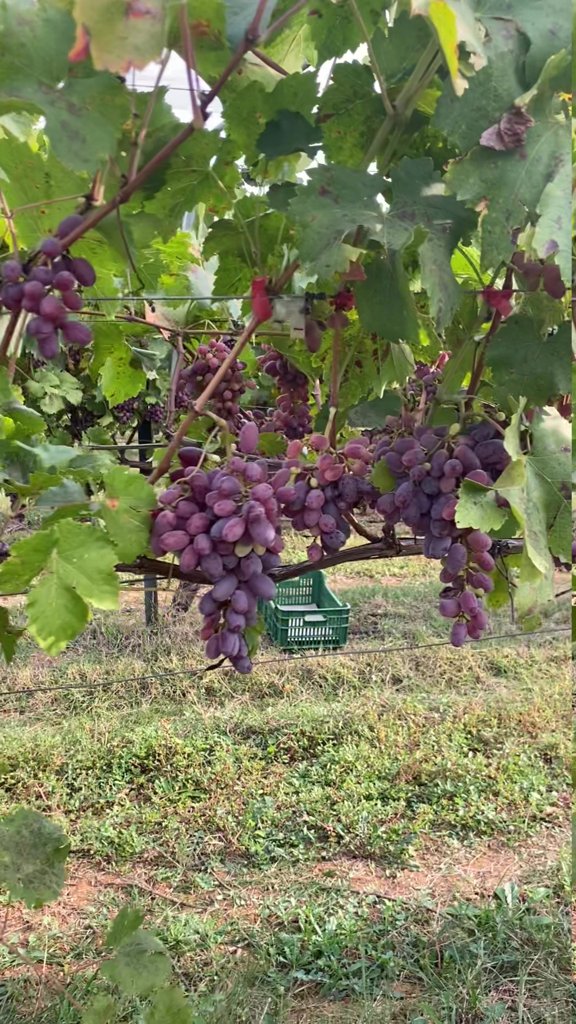
Berries visible: 202
Grape clusters: 6